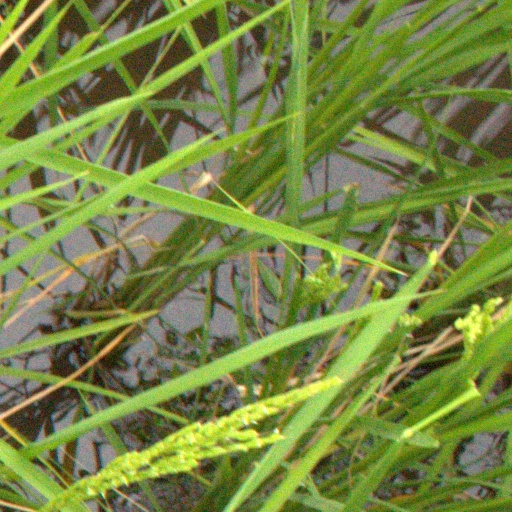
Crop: rice